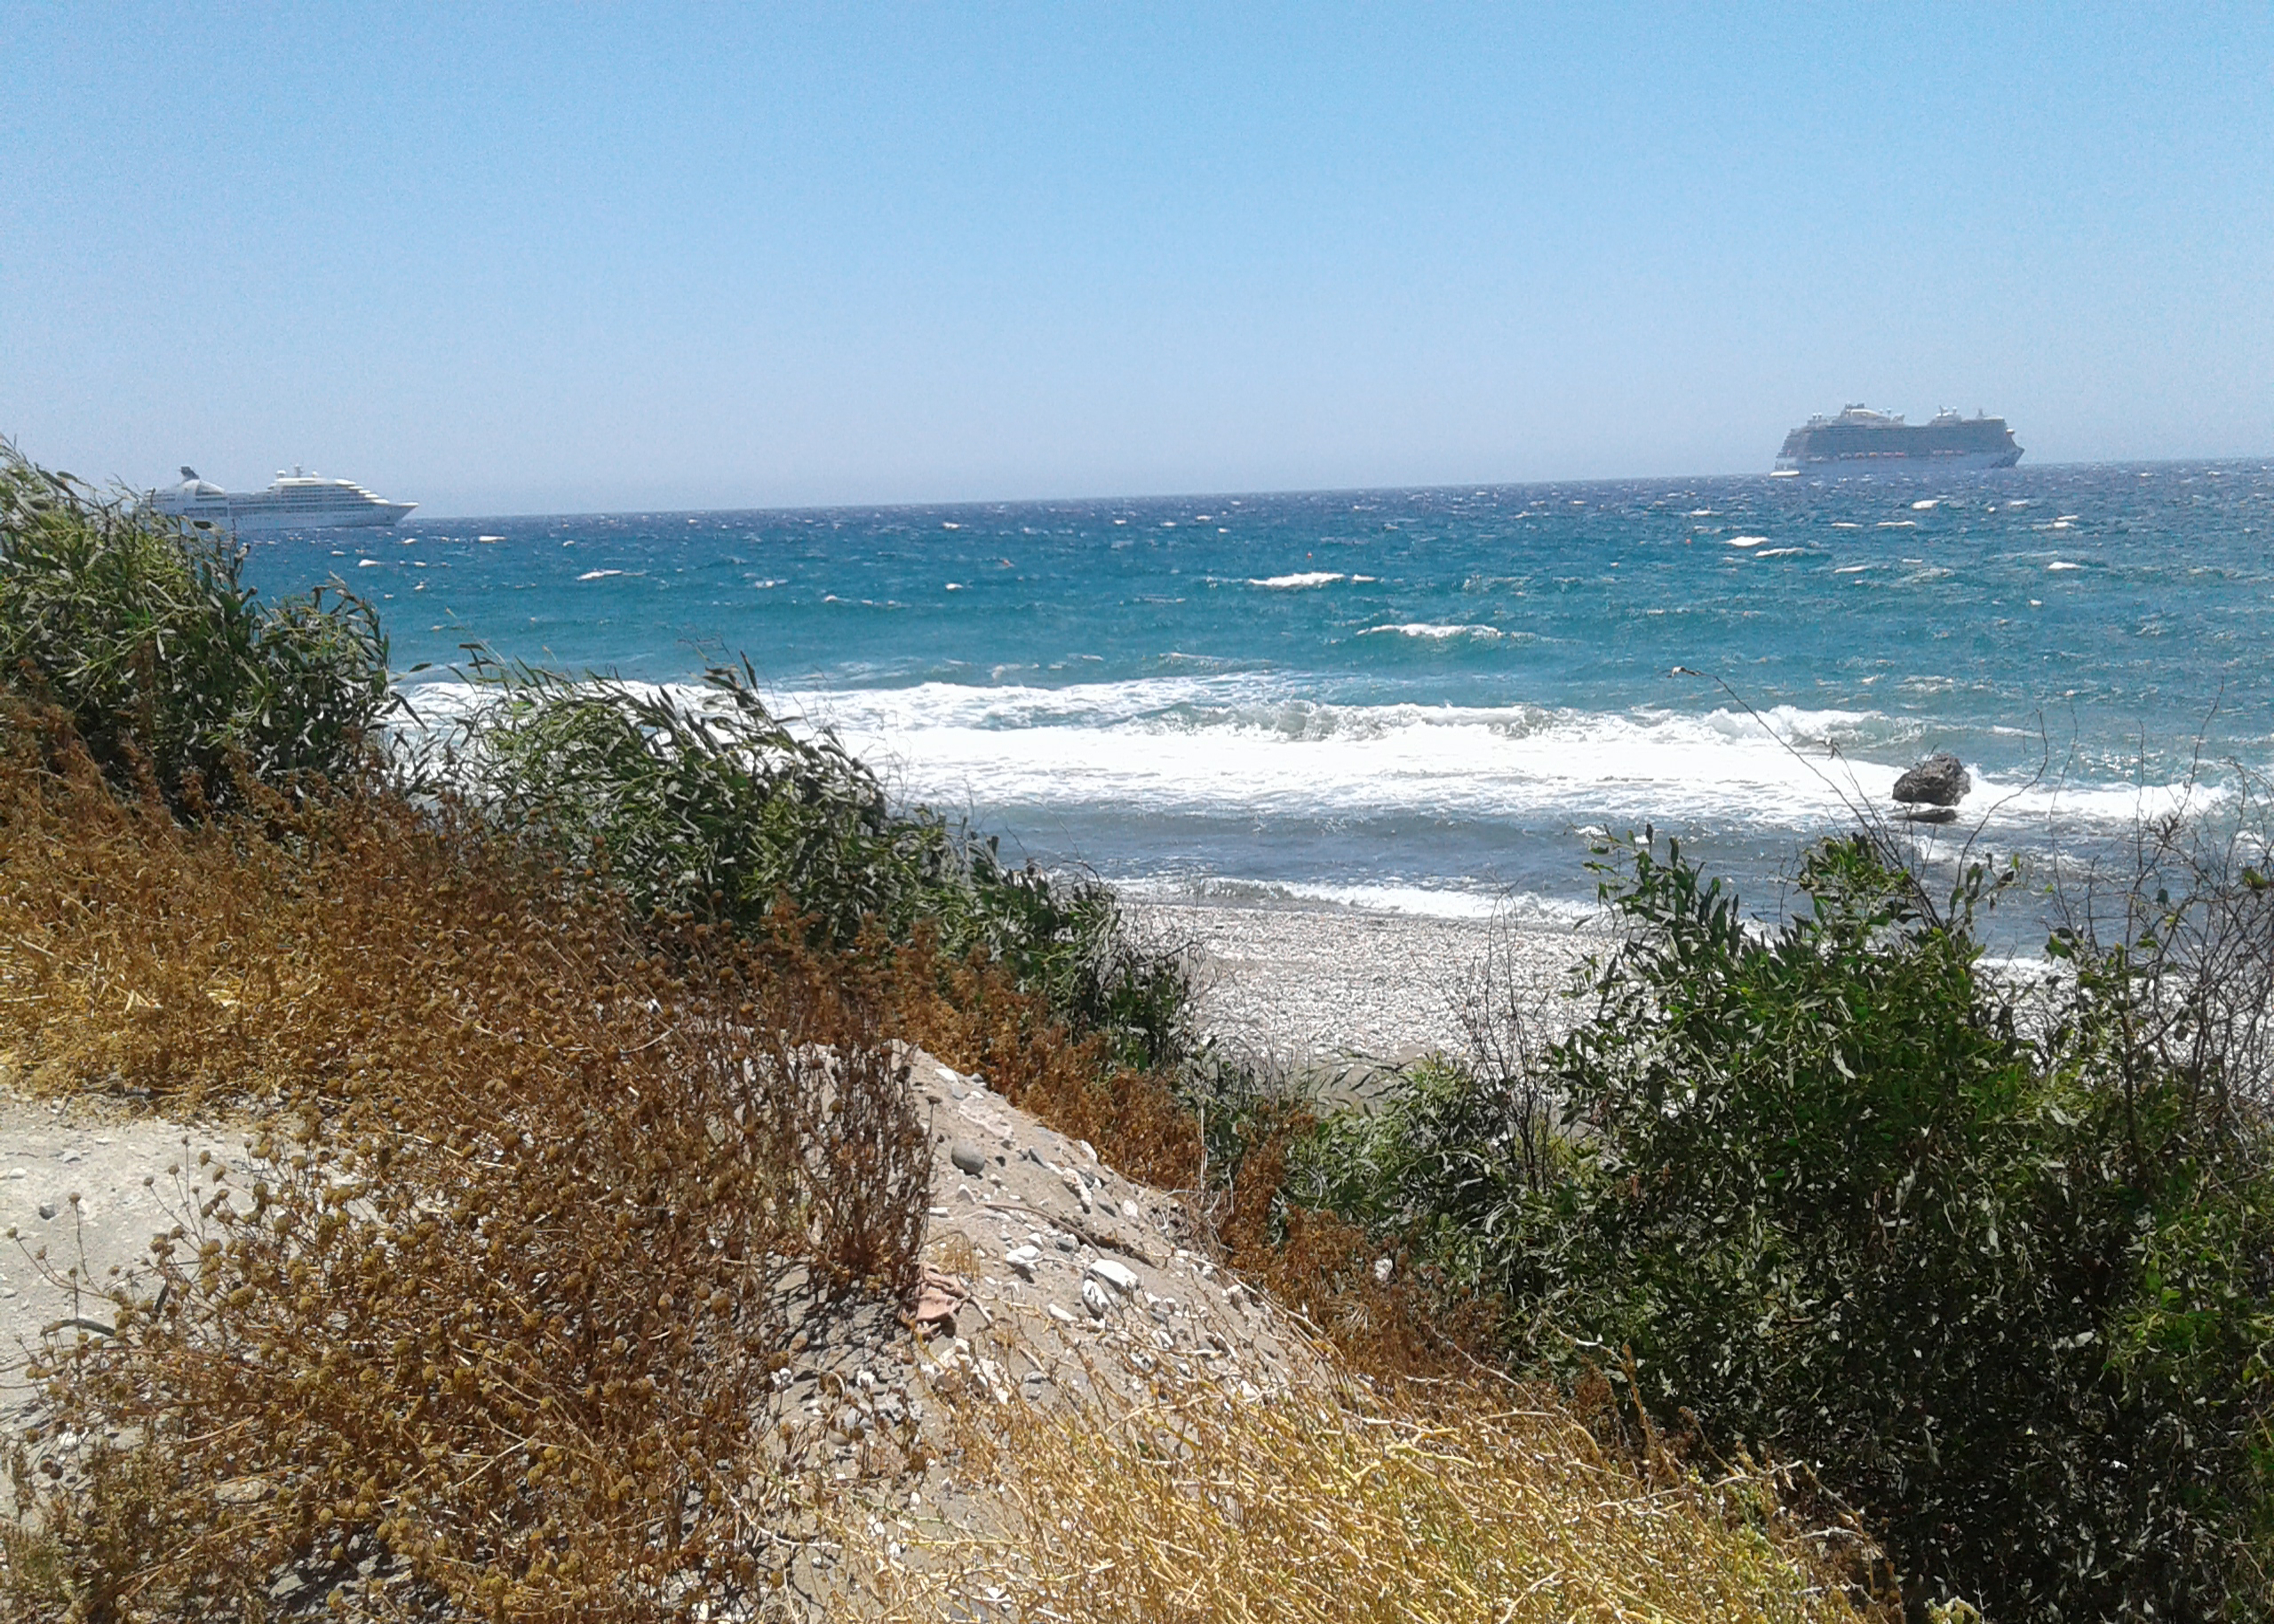
sky, sea, water, beach, vegetation, blue, sand, waves, boat, plant, water resources, ecoregion, azure, natural landscape, coastal and oceanic landforms, bank, horizon, grass, landscape, waterway, wind wave, headland, calm, shore, wilderness, rock, tropics, ocean, cape, wave, coast, nature reserve, bay, road, shrubland, tree, wind, sound, cloud, lake, inlet, Raised beach, wood, promontory, tide, vacation, klippe, hill, soil, ship, grassland